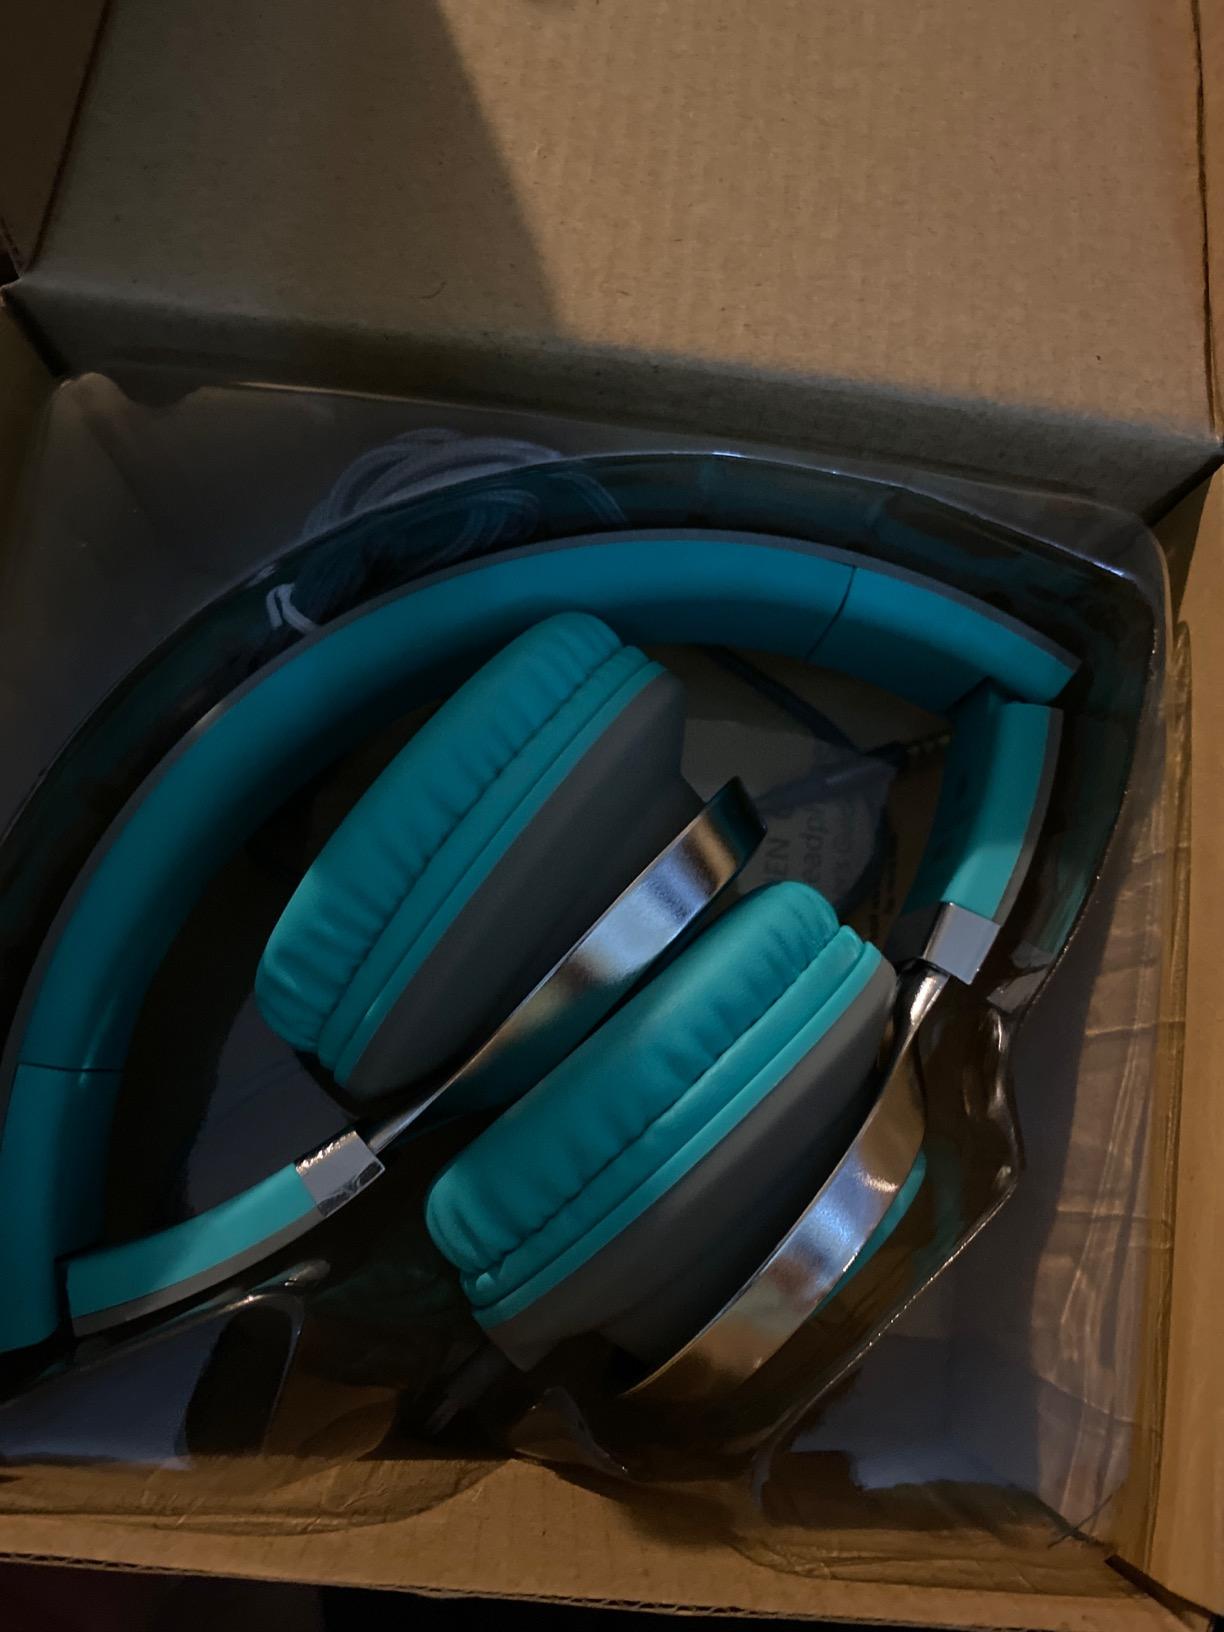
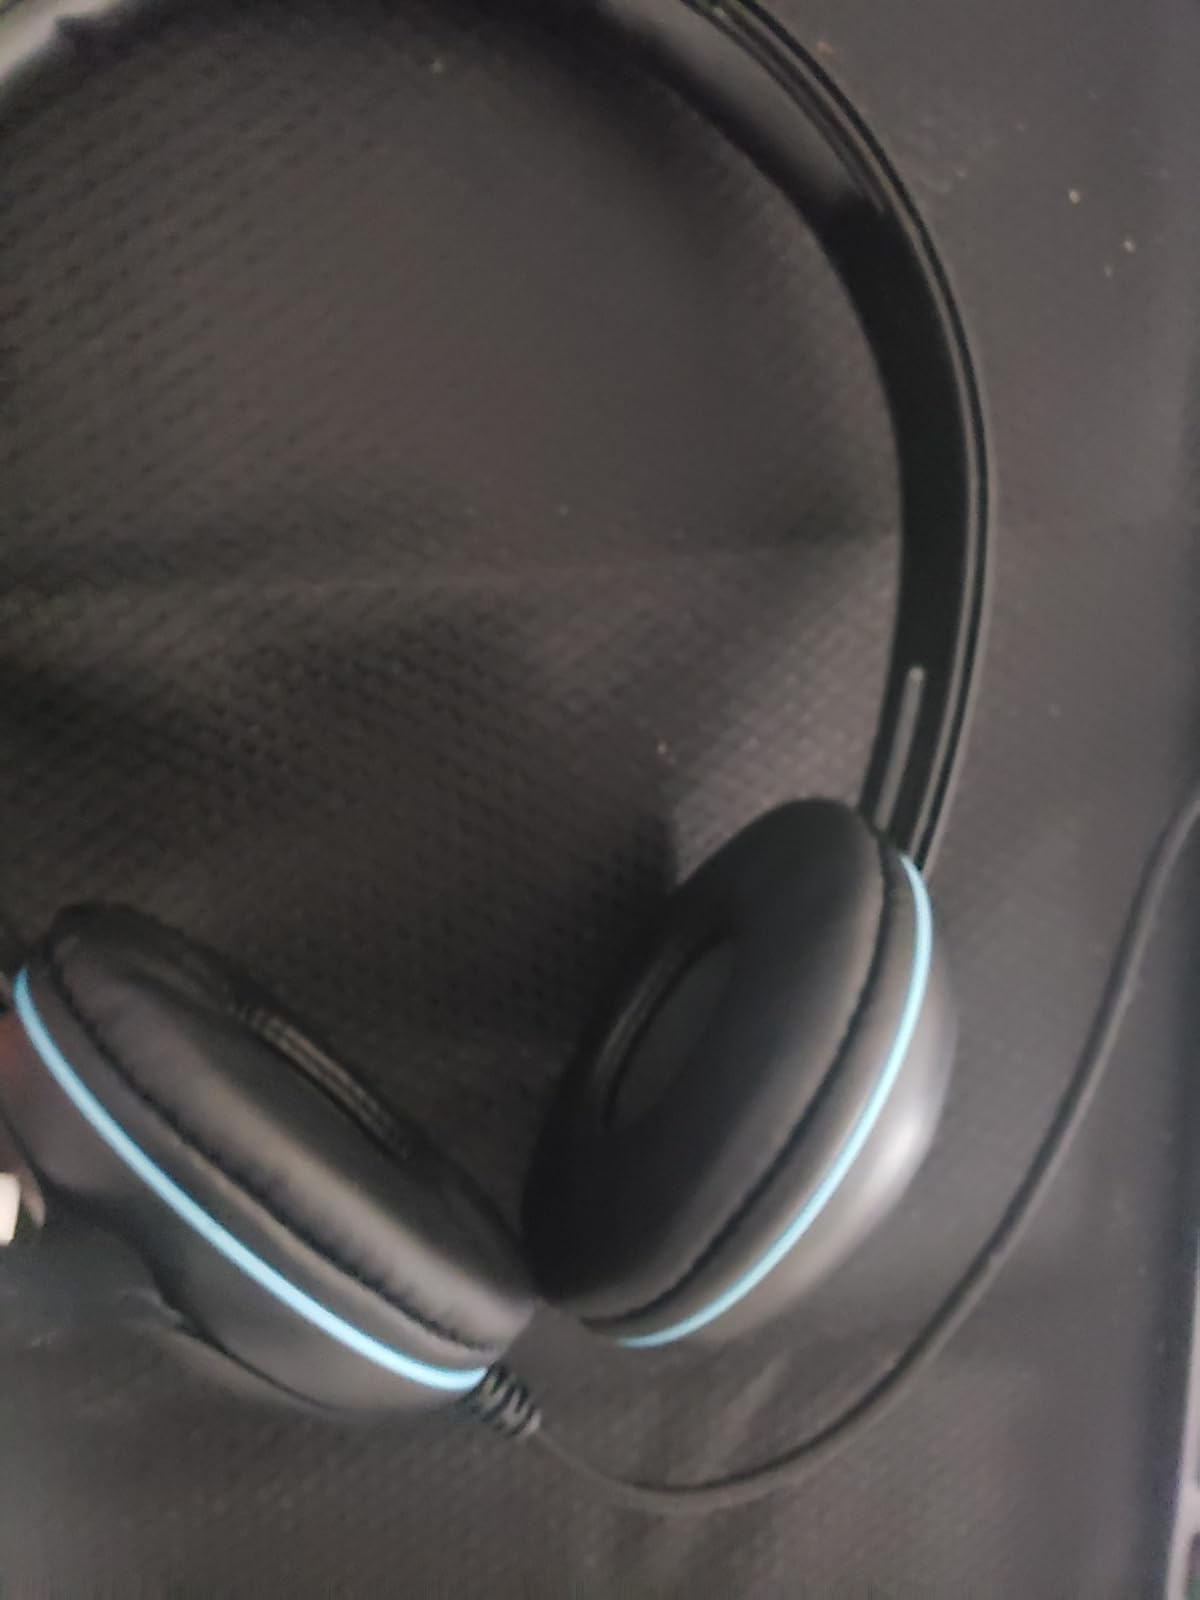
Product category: headphones
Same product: no